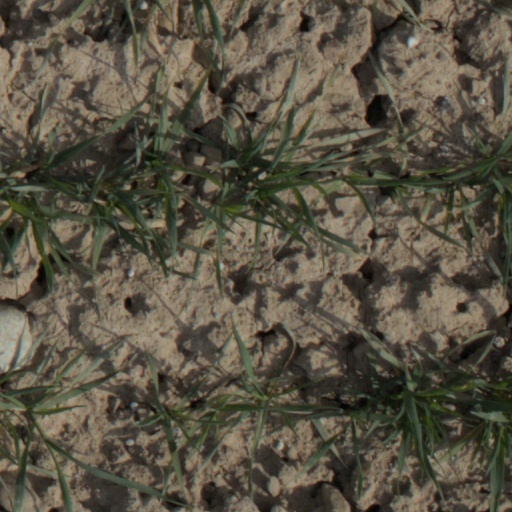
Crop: wheat